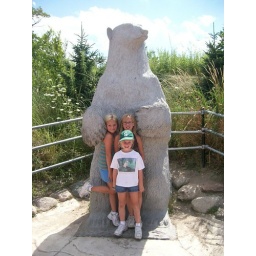
The girls getting mauled by a polar bear